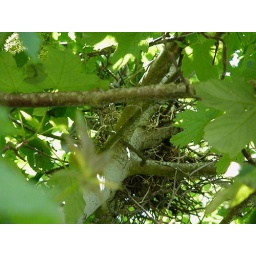
A crow is building a nest in the maple tree and thinks I'm not watching him. But I am.